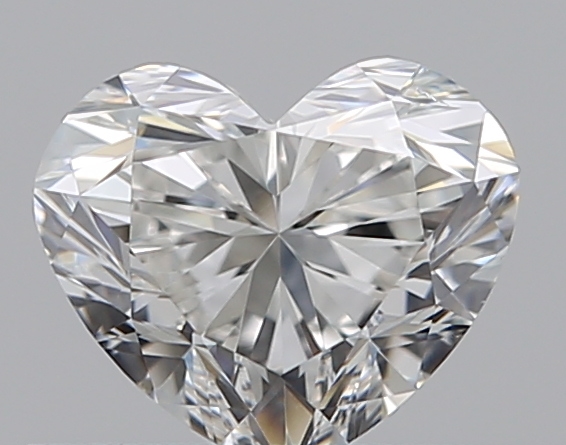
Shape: heart
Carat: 0.5
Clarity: SI1
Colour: G
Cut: EX
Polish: EX
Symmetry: VG
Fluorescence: N
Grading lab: GIA
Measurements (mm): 4.65 x 5.46 x 3.3